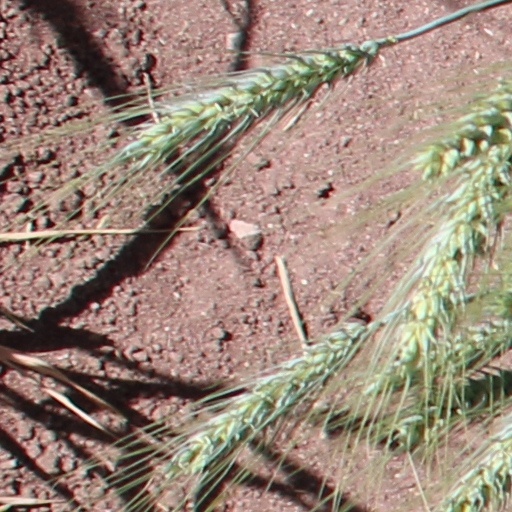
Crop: wheat